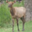
Label: deer